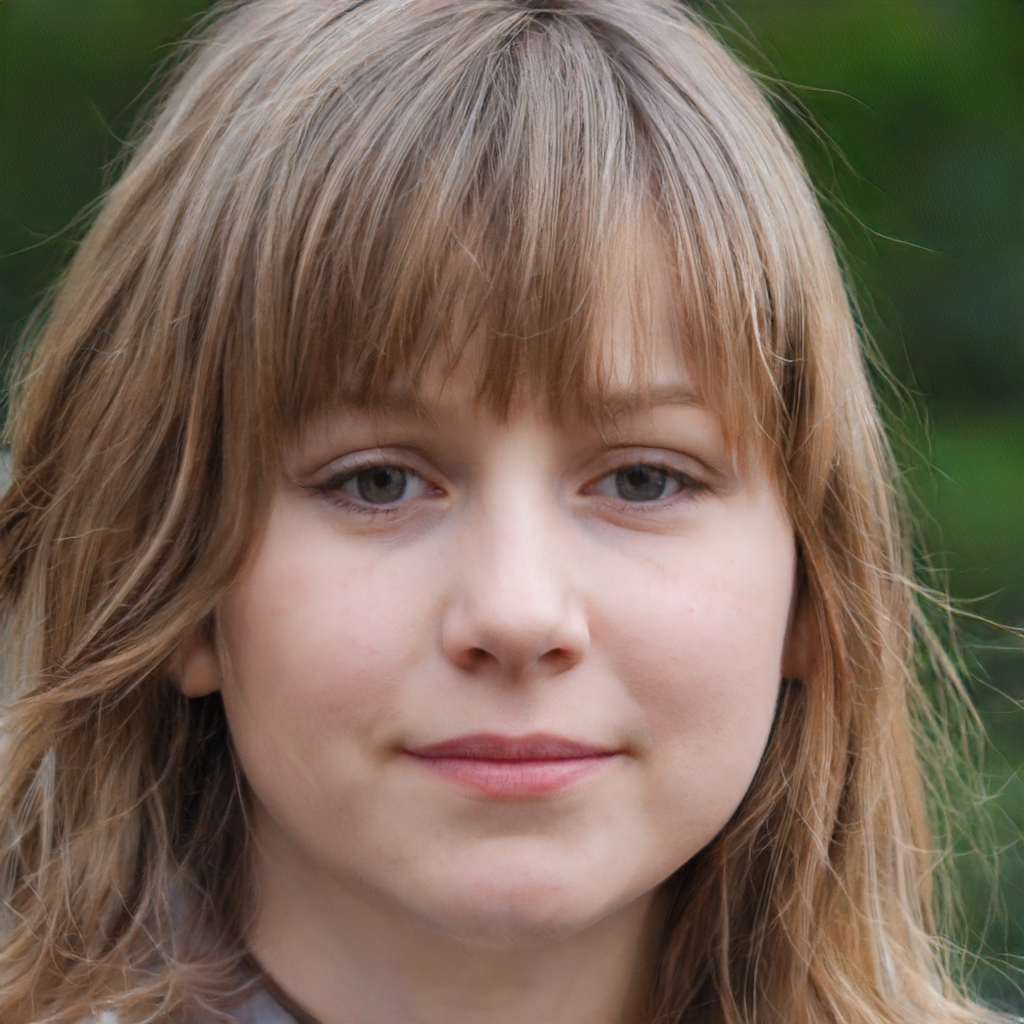
Label: Colored